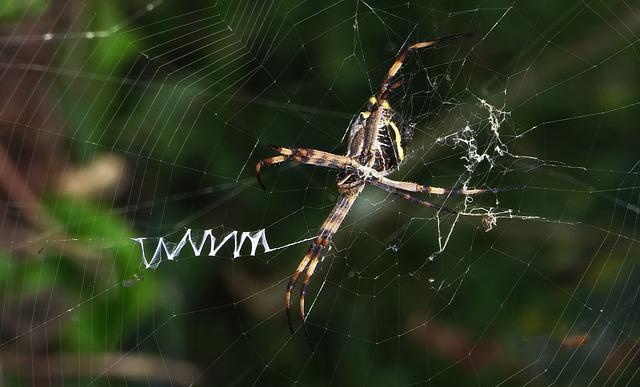
spider